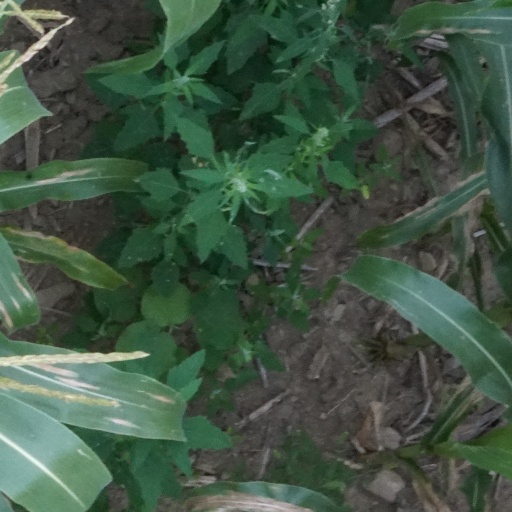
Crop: maize; corn